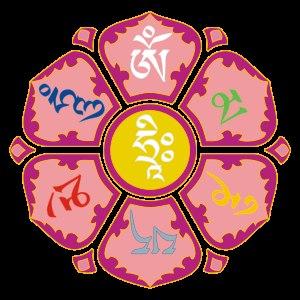
Om maṇi padme hūm, ayant pour diminutif मणि / maṇi, est un des plus célèbres mantras du bouddhisme, issu de sa branche mahāyāna. C'est le mantra des six syllabes du bodhisattva de la compassion Avalokiteśvara.